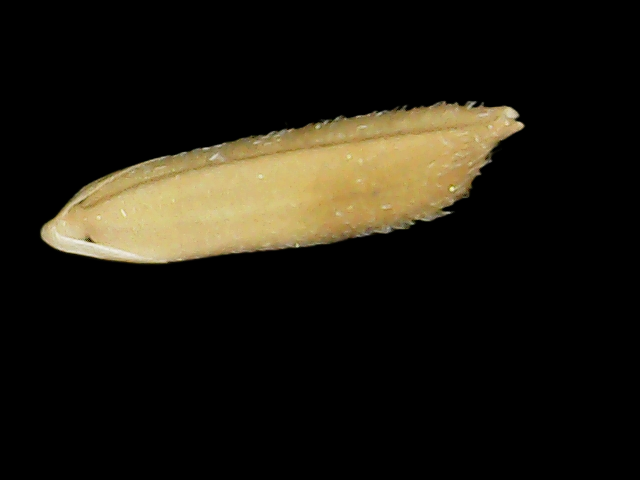
Rice variety: Binadhan19